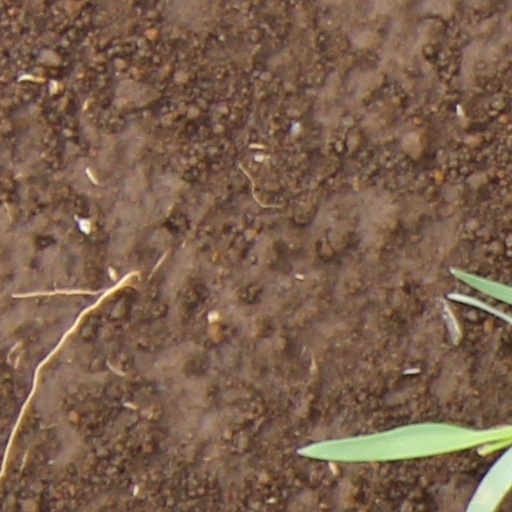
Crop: wheat